Hretska Ploshcha

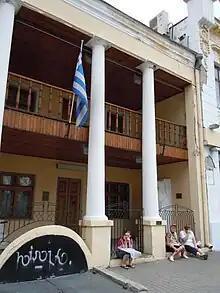
House of Filiki Eteria

The main market of the city was in the square for a long time. The garden square was in the centre of the square until the Greek Orthodox church was built. But the church building was not finished, and its foundations were re-used for building Mayurov House, also known as the Roundhouse. The last construction was a mall.